Broughton Archipelago Provincial Park

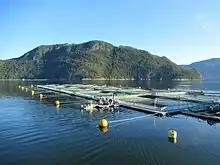
Grieg Seafood fish farm in Broughton Archipelago

In the archipelago lie several salmon farms. The first salmon farm was introduced into Broughton Archipelago in 1987 and production steadily rose to 17 Gg (gigagrams) by 1999. However, due to the nature of open-net pen salmon aquaculture, the tight space became a breeding ground for sea lice.